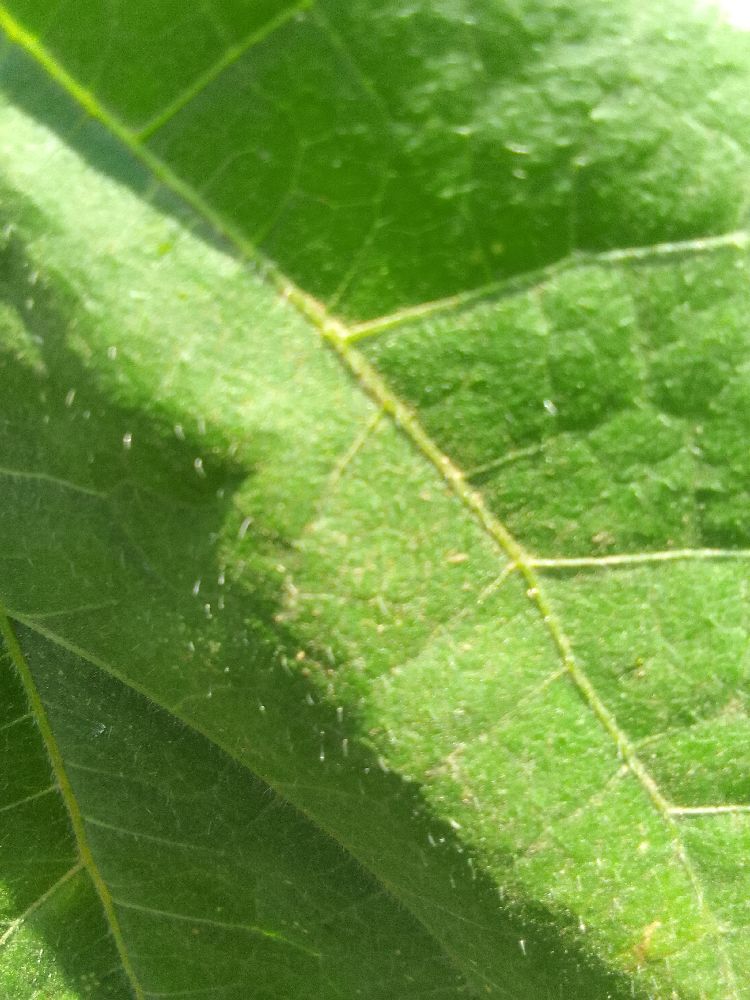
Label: healthy